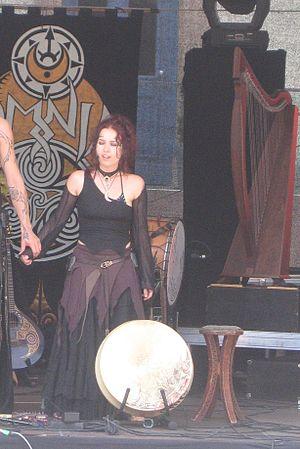
Jennifer Evans Van der Harten est une musicienne, auteur-compositrice et chanteuse néerlandaise née le 20 février 1980 à Mijdrecht aux Pays-Bas. Elle est la chanteuse et principale compositrice des chansons du groupe Omnia.